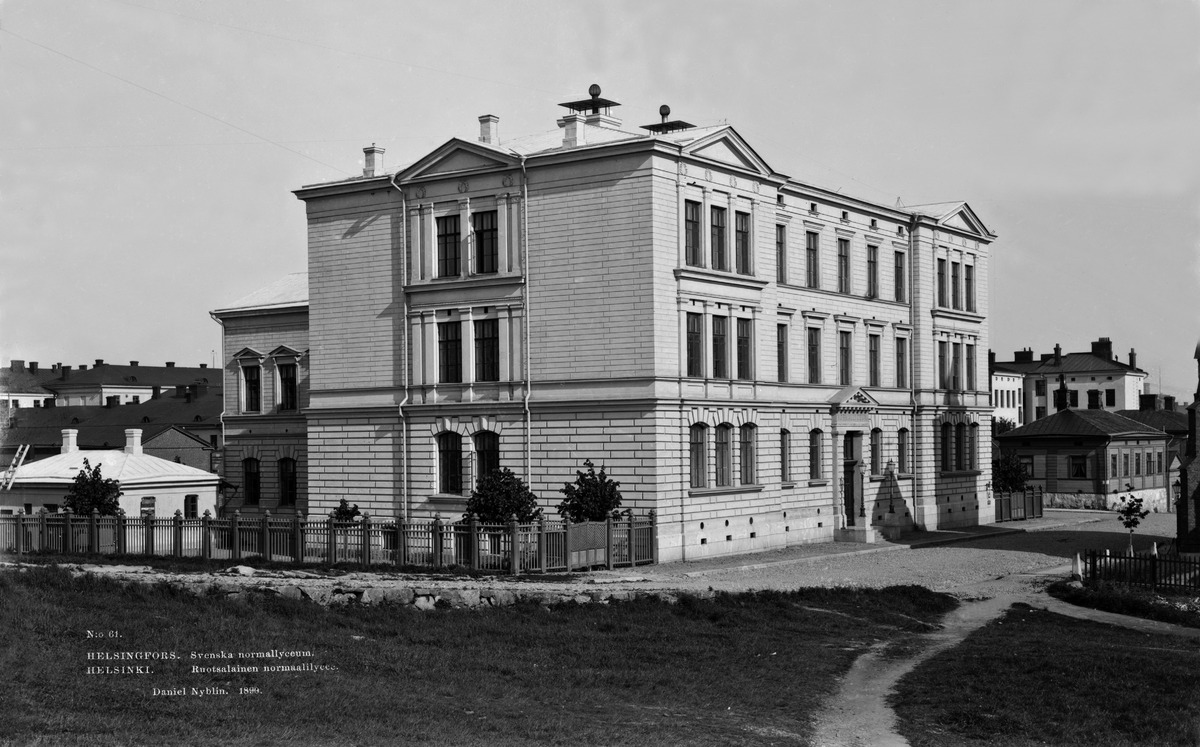
Svenska Normallyceum (Ruotsalainen Normaalilyseo)
sisällön kuvaus: Svenska Normallyceum (Ruotsalainen Normaalilyseo). Unioninkatu 2. mustavalkoinen
Kuvaaja: Nyblin, Daniel, valokuvaaja
Ajankohta: kuvausaika 1890
Paikka: Suomi, Uusimaa, Helsinki, Kaartinkaupunki Helsinki, Unioninkatu 2
Aiheet: oppilaitokset koulut, koulurakennukset, lyseot, arkkitehtuuri